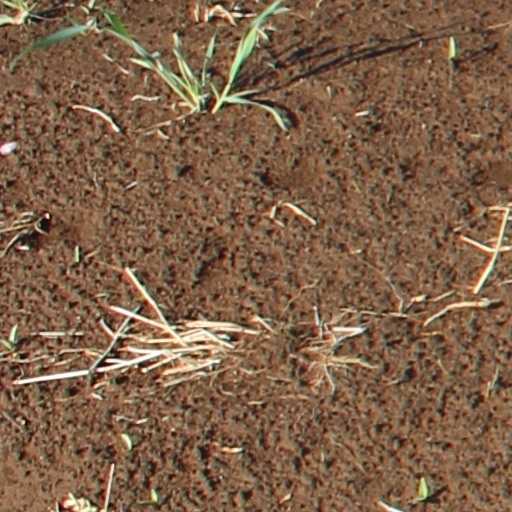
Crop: wheat